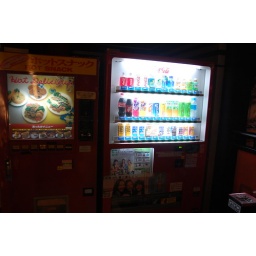
Food and drink by vending machine on upper floor of arcade in Akihabara